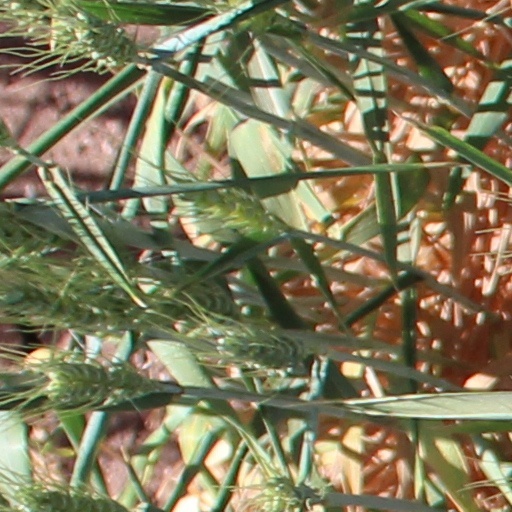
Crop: wheat